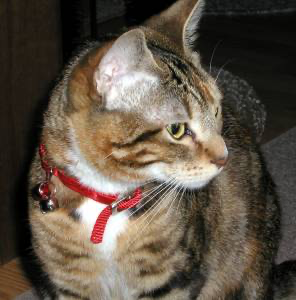
Animal: cat
Breed: Bengal